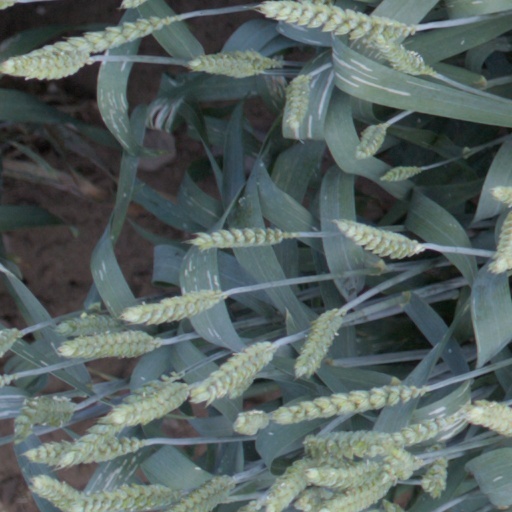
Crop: wheat